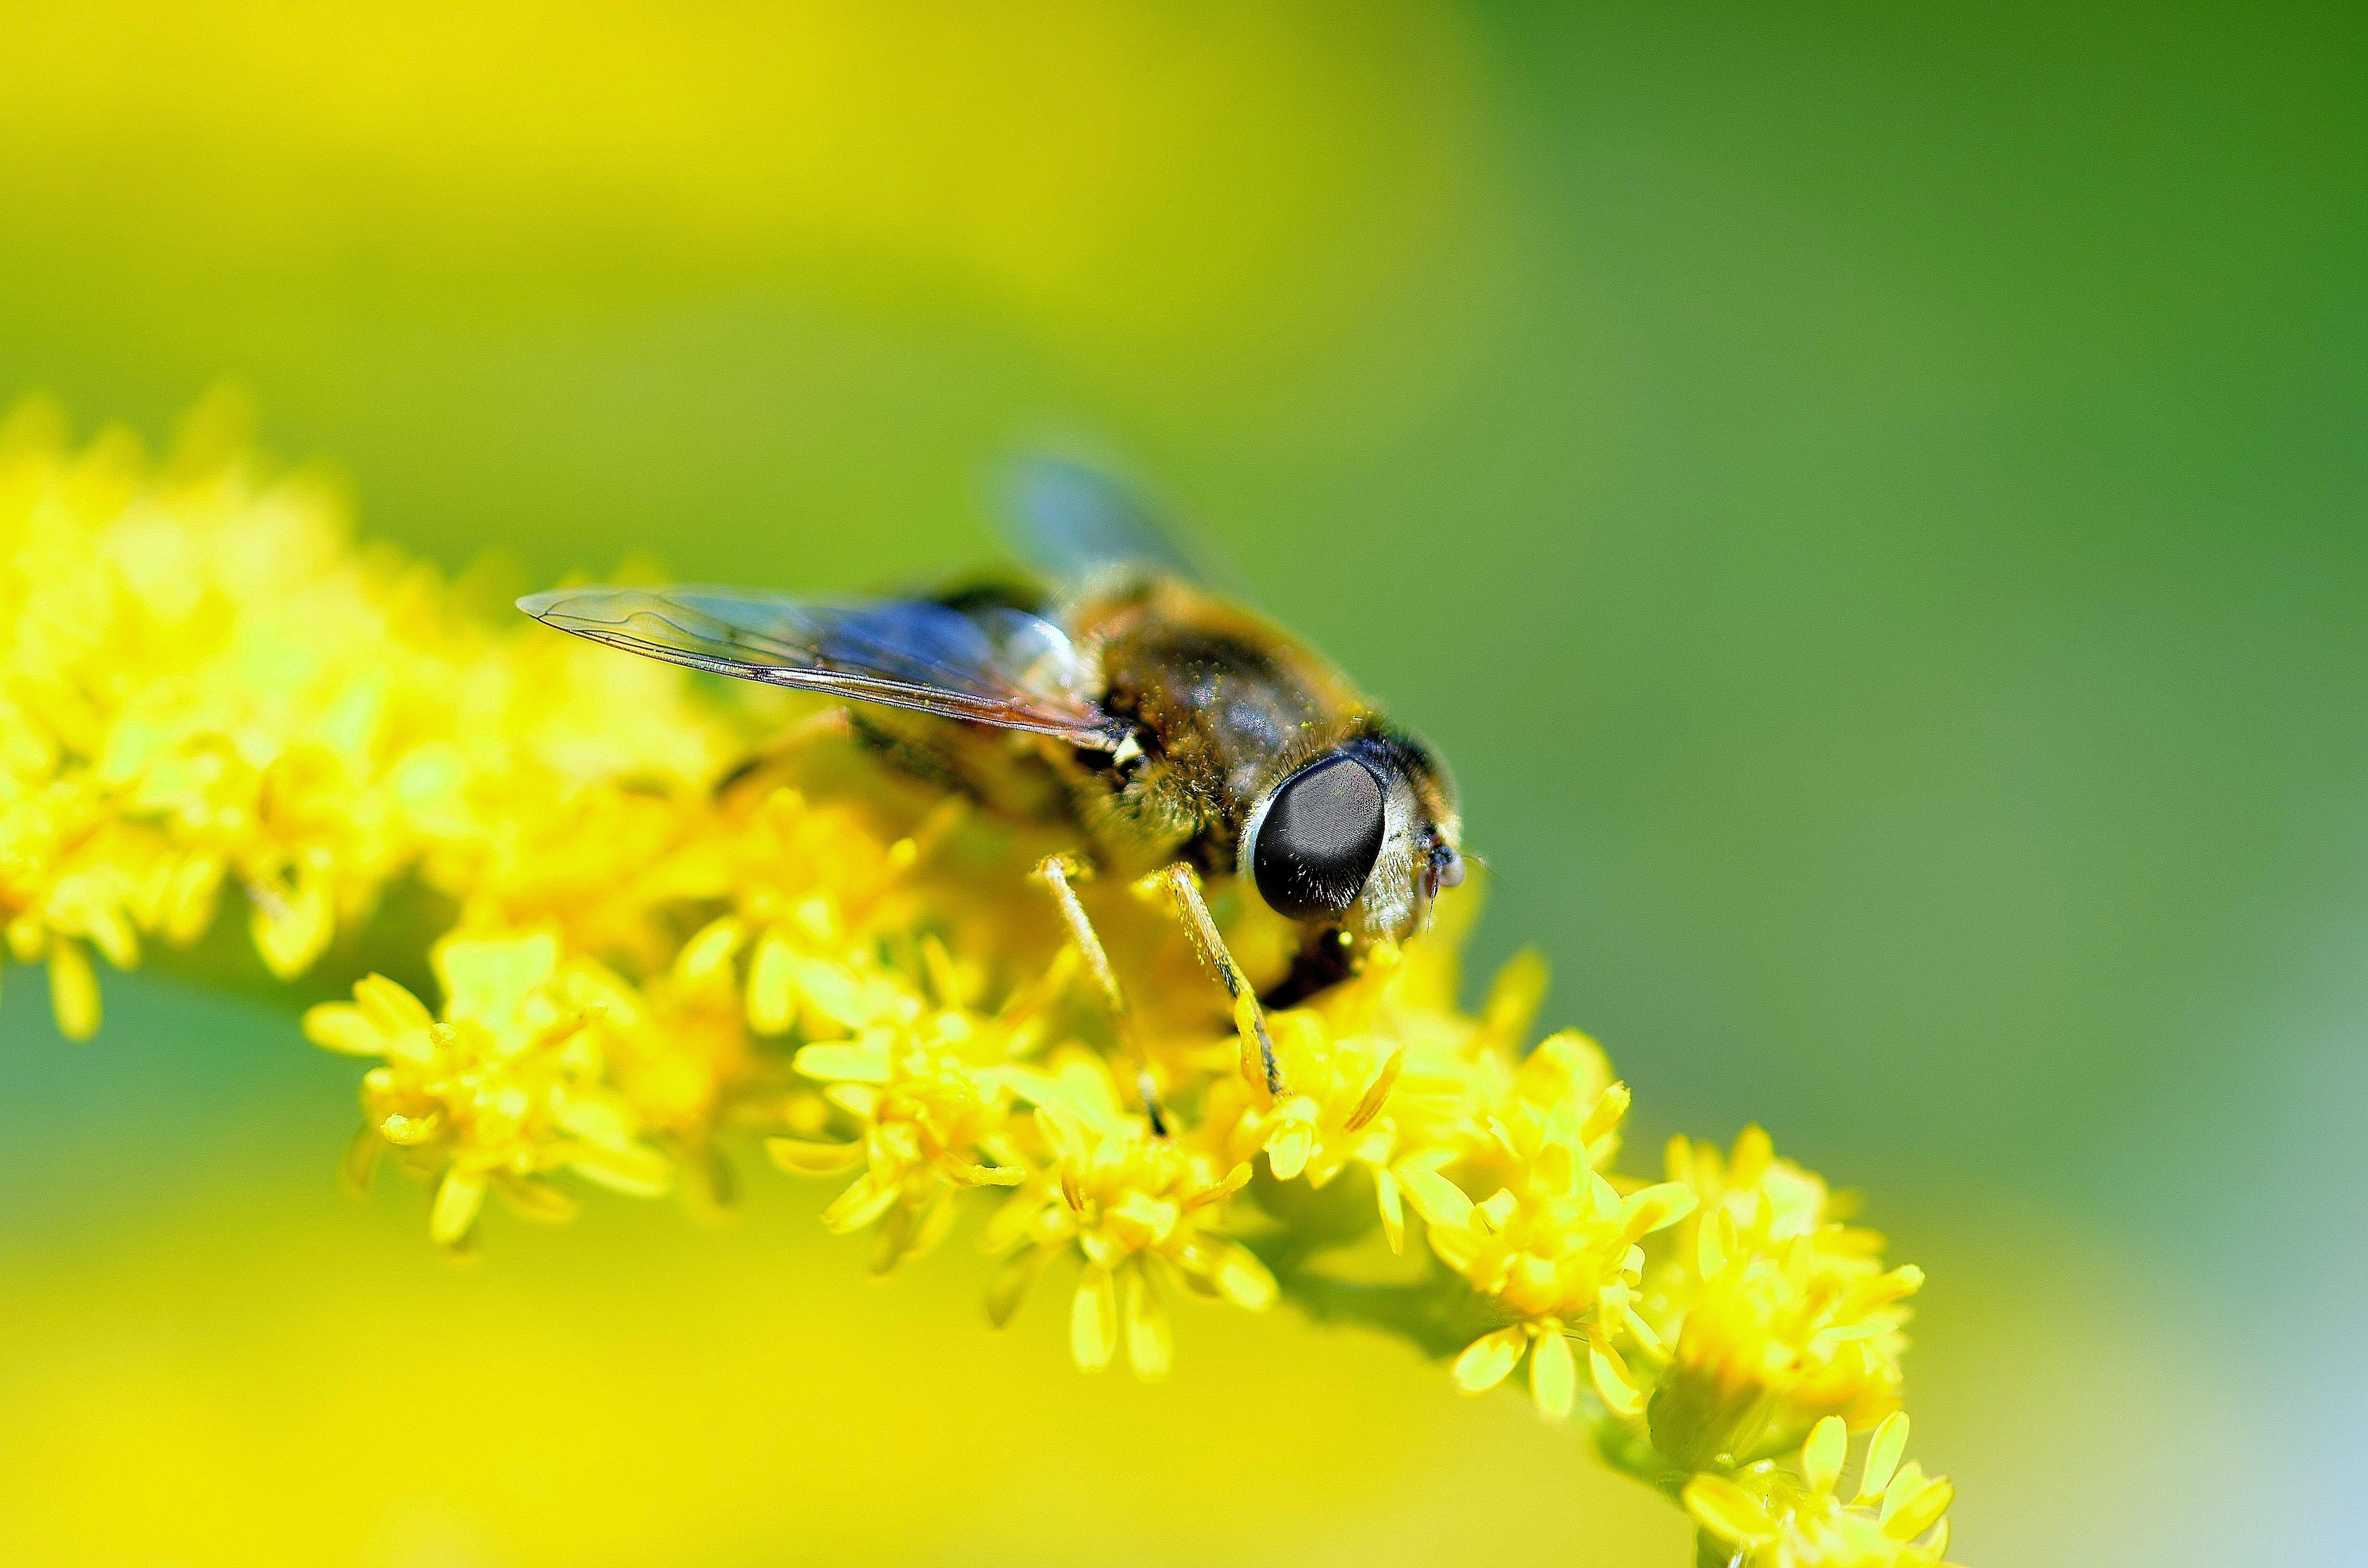
nature, photography, meadow, flower, animal, fly, summer, journal, pollen, insect, macro, yellow, close, flora, fauna, invertebrate, close up, hoverfly, bee, pest, nectar, macro photography, honey bee, hover fly, membrane winged insect